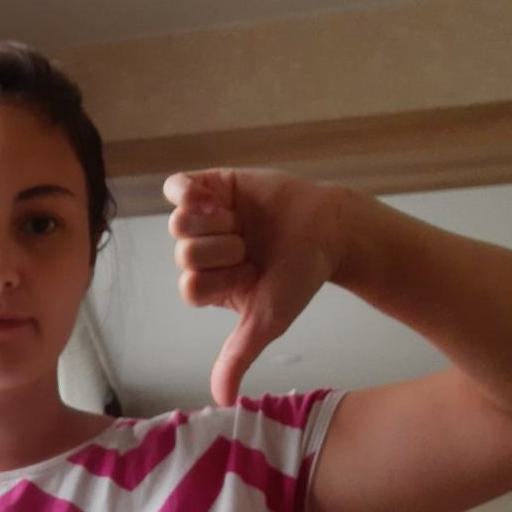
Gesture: dislike